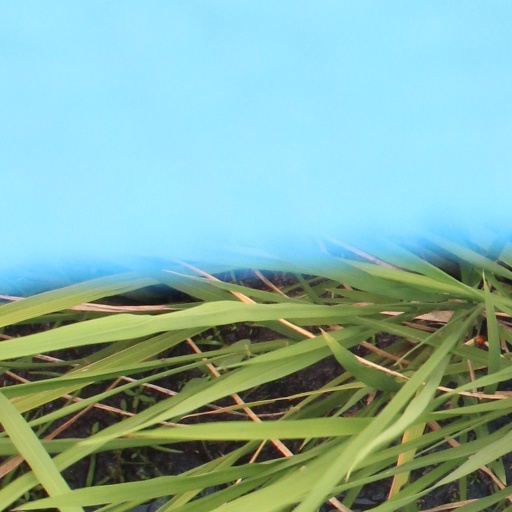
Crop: rice